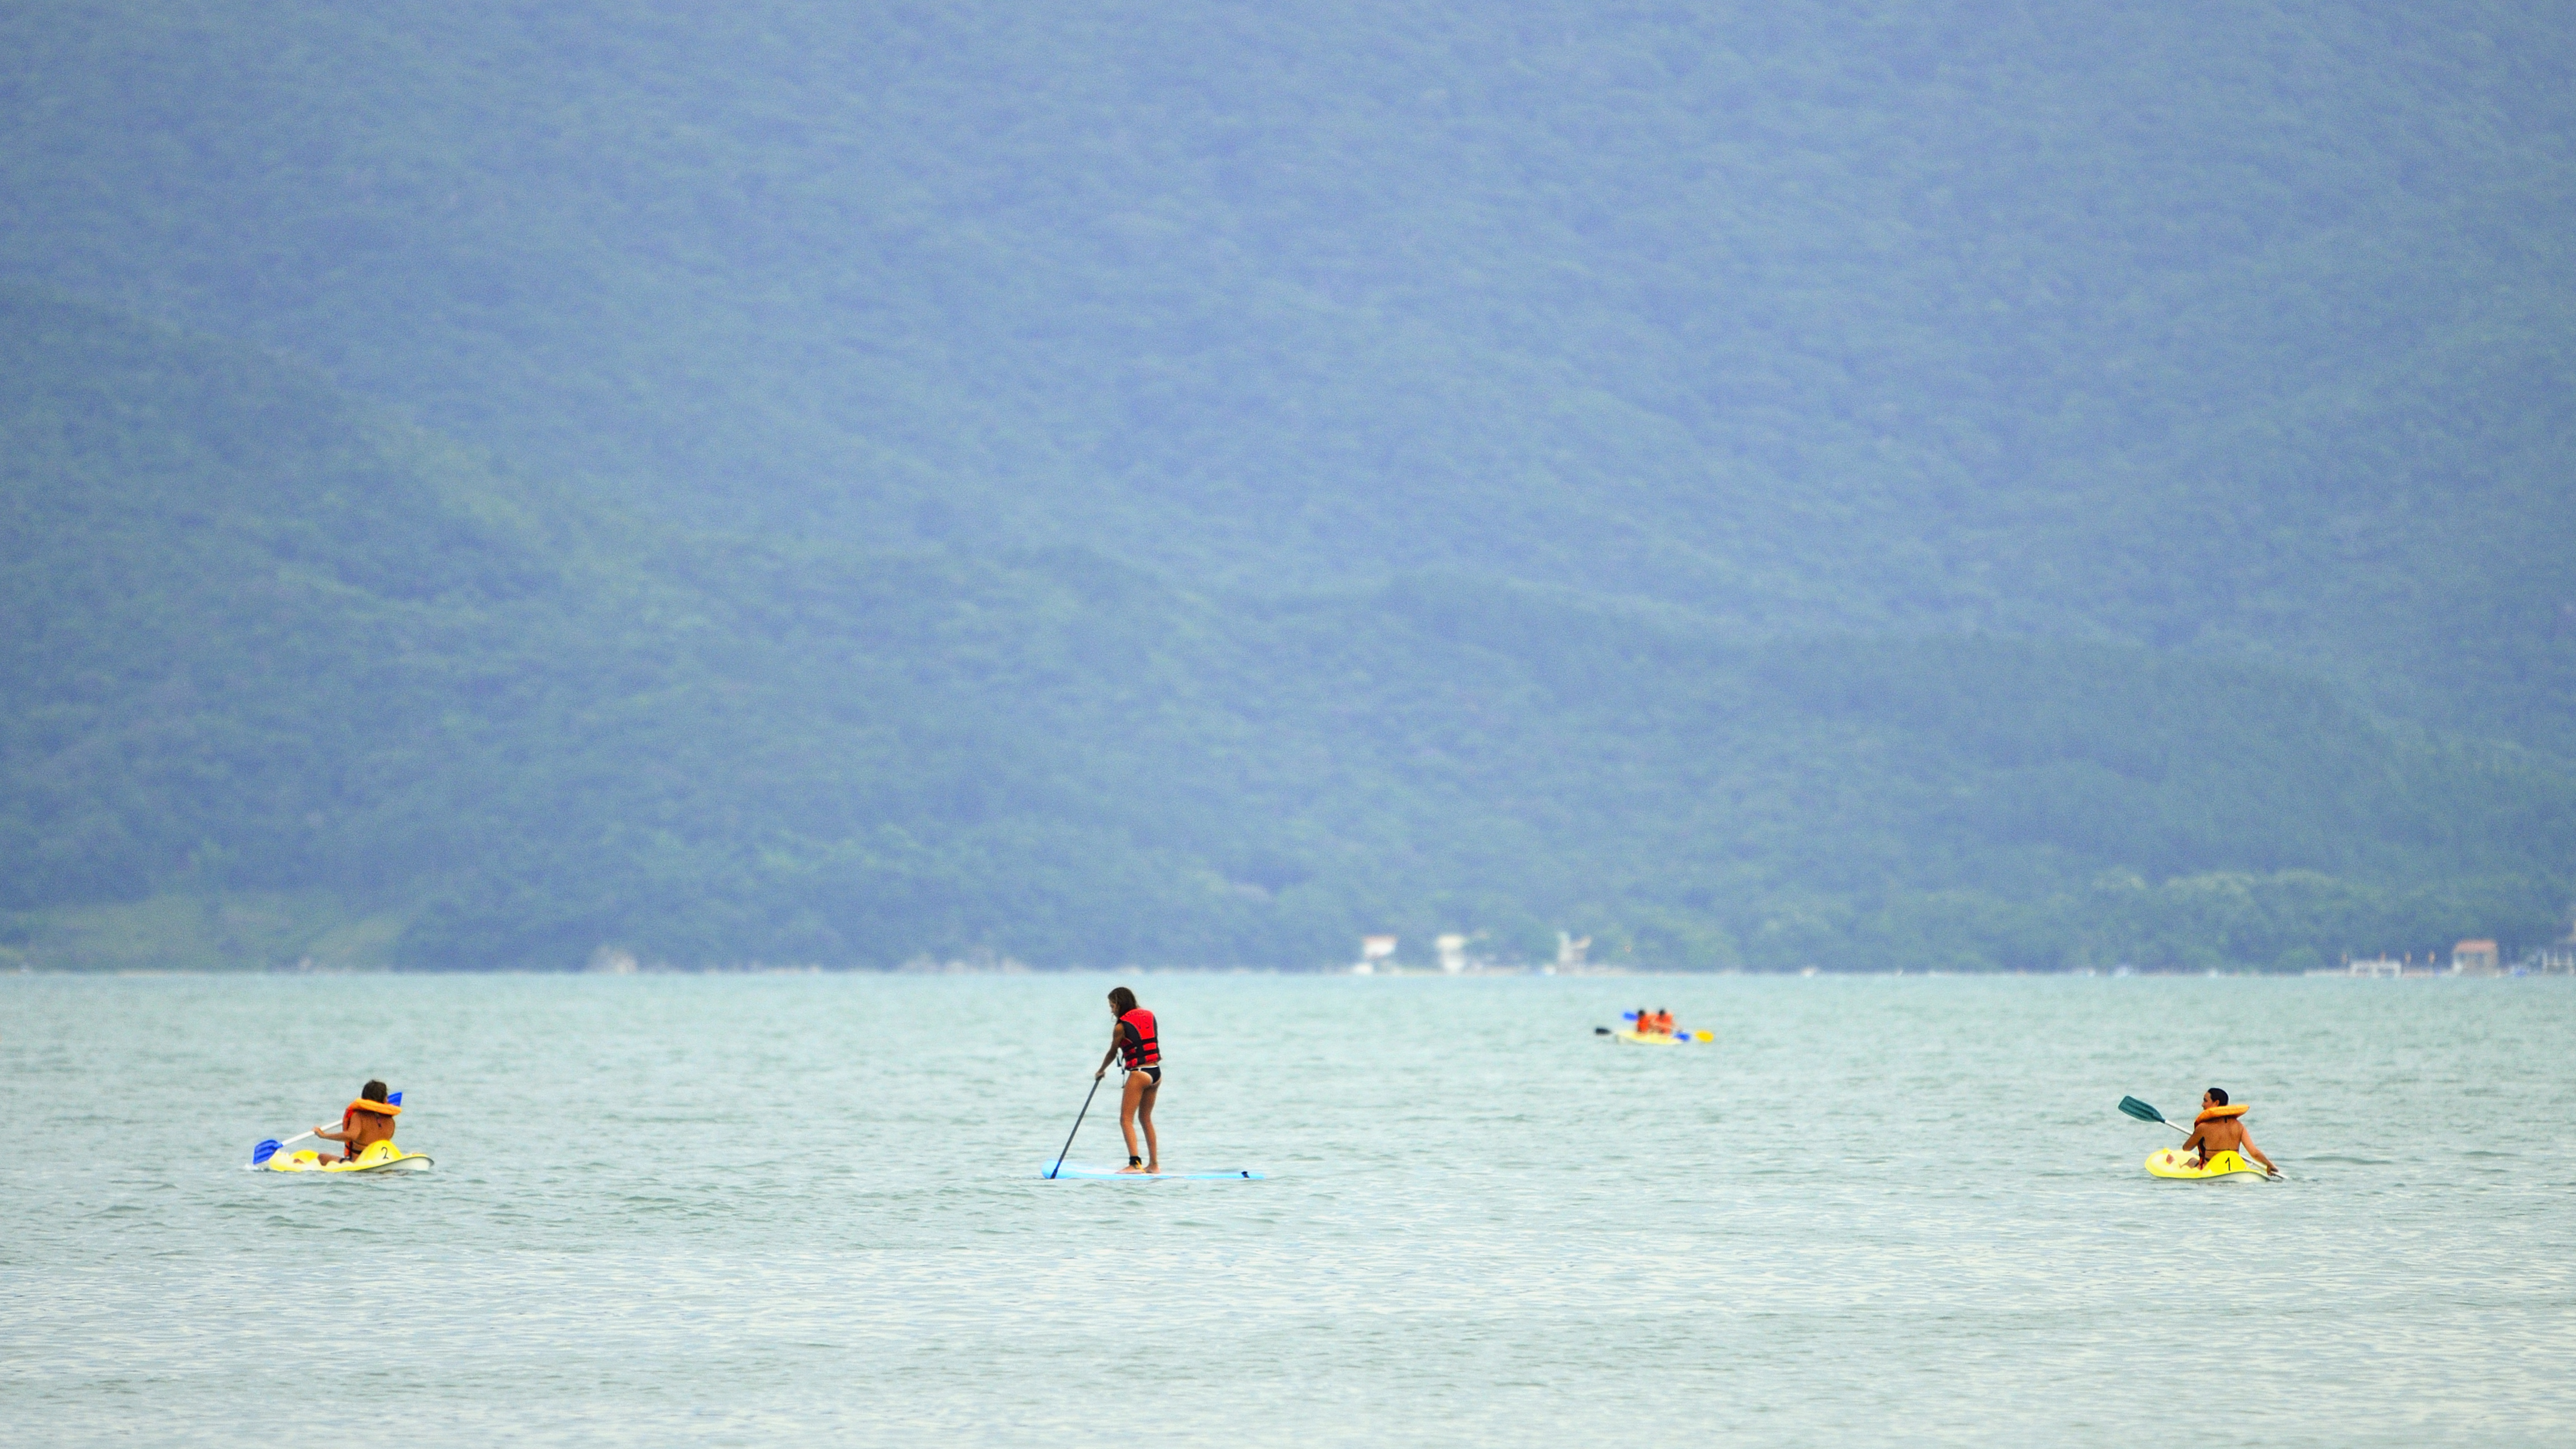
beach, sea, ocean, boat, wave, surfing, paddle, vehicle, sailing, surfboard, kayak, toy, arena, sports, boating, windsurfing, mar, verano, sol, praia, florianopolis, floripa, vacaciones, santacatarina, standup, water sport, wind wave, boardsport, surfing equipment and supplies, surface water sports